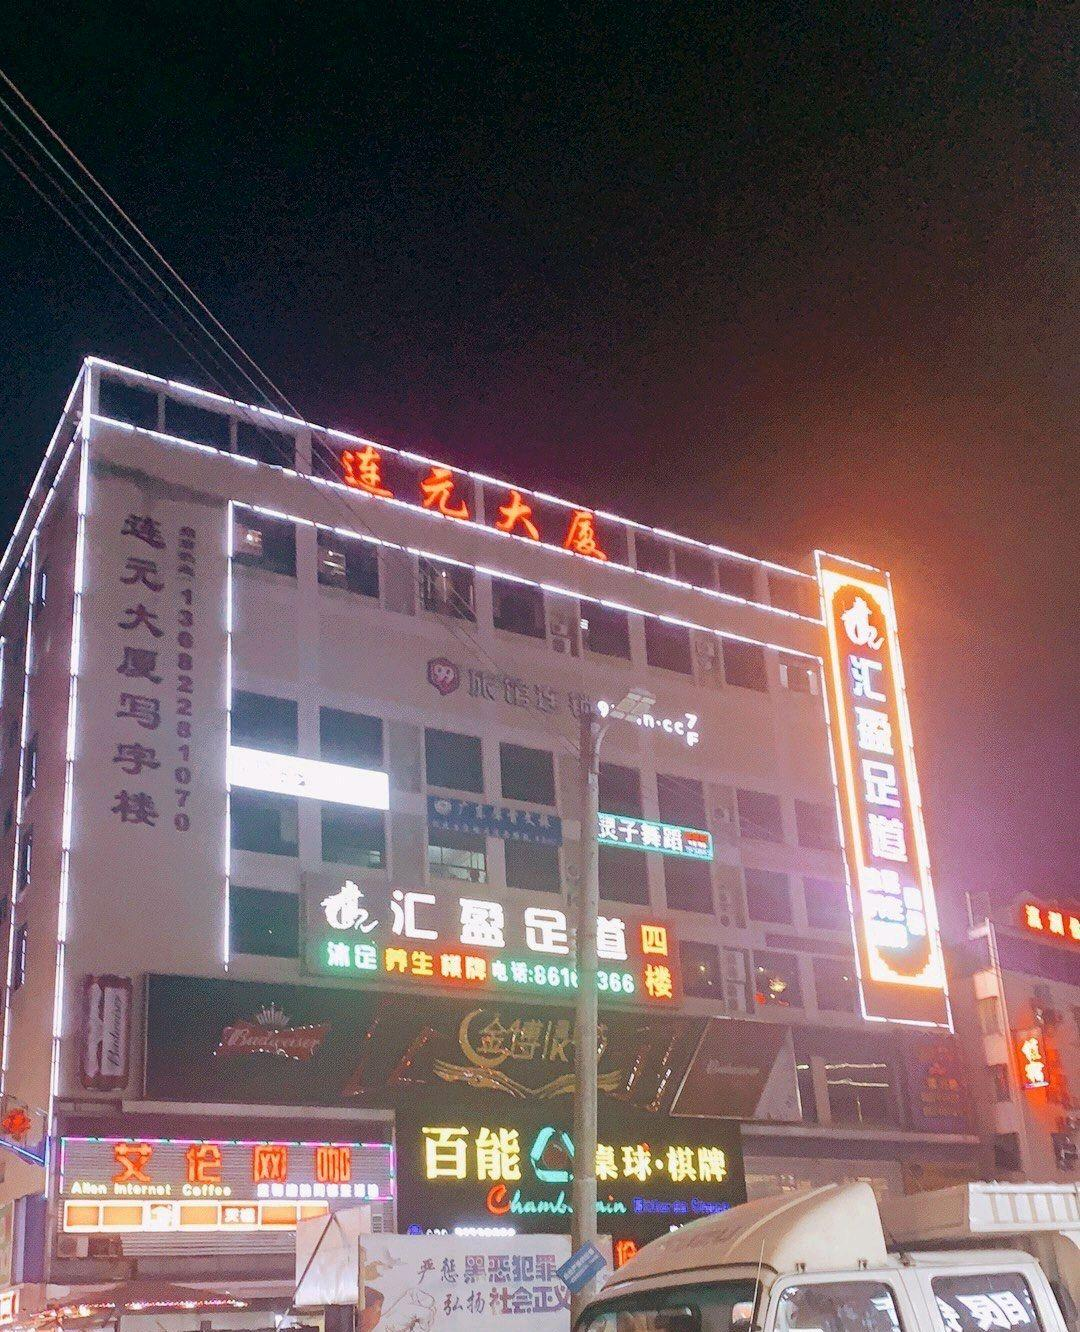
地标名称：连元大厦
所在城市：广州市·白云区